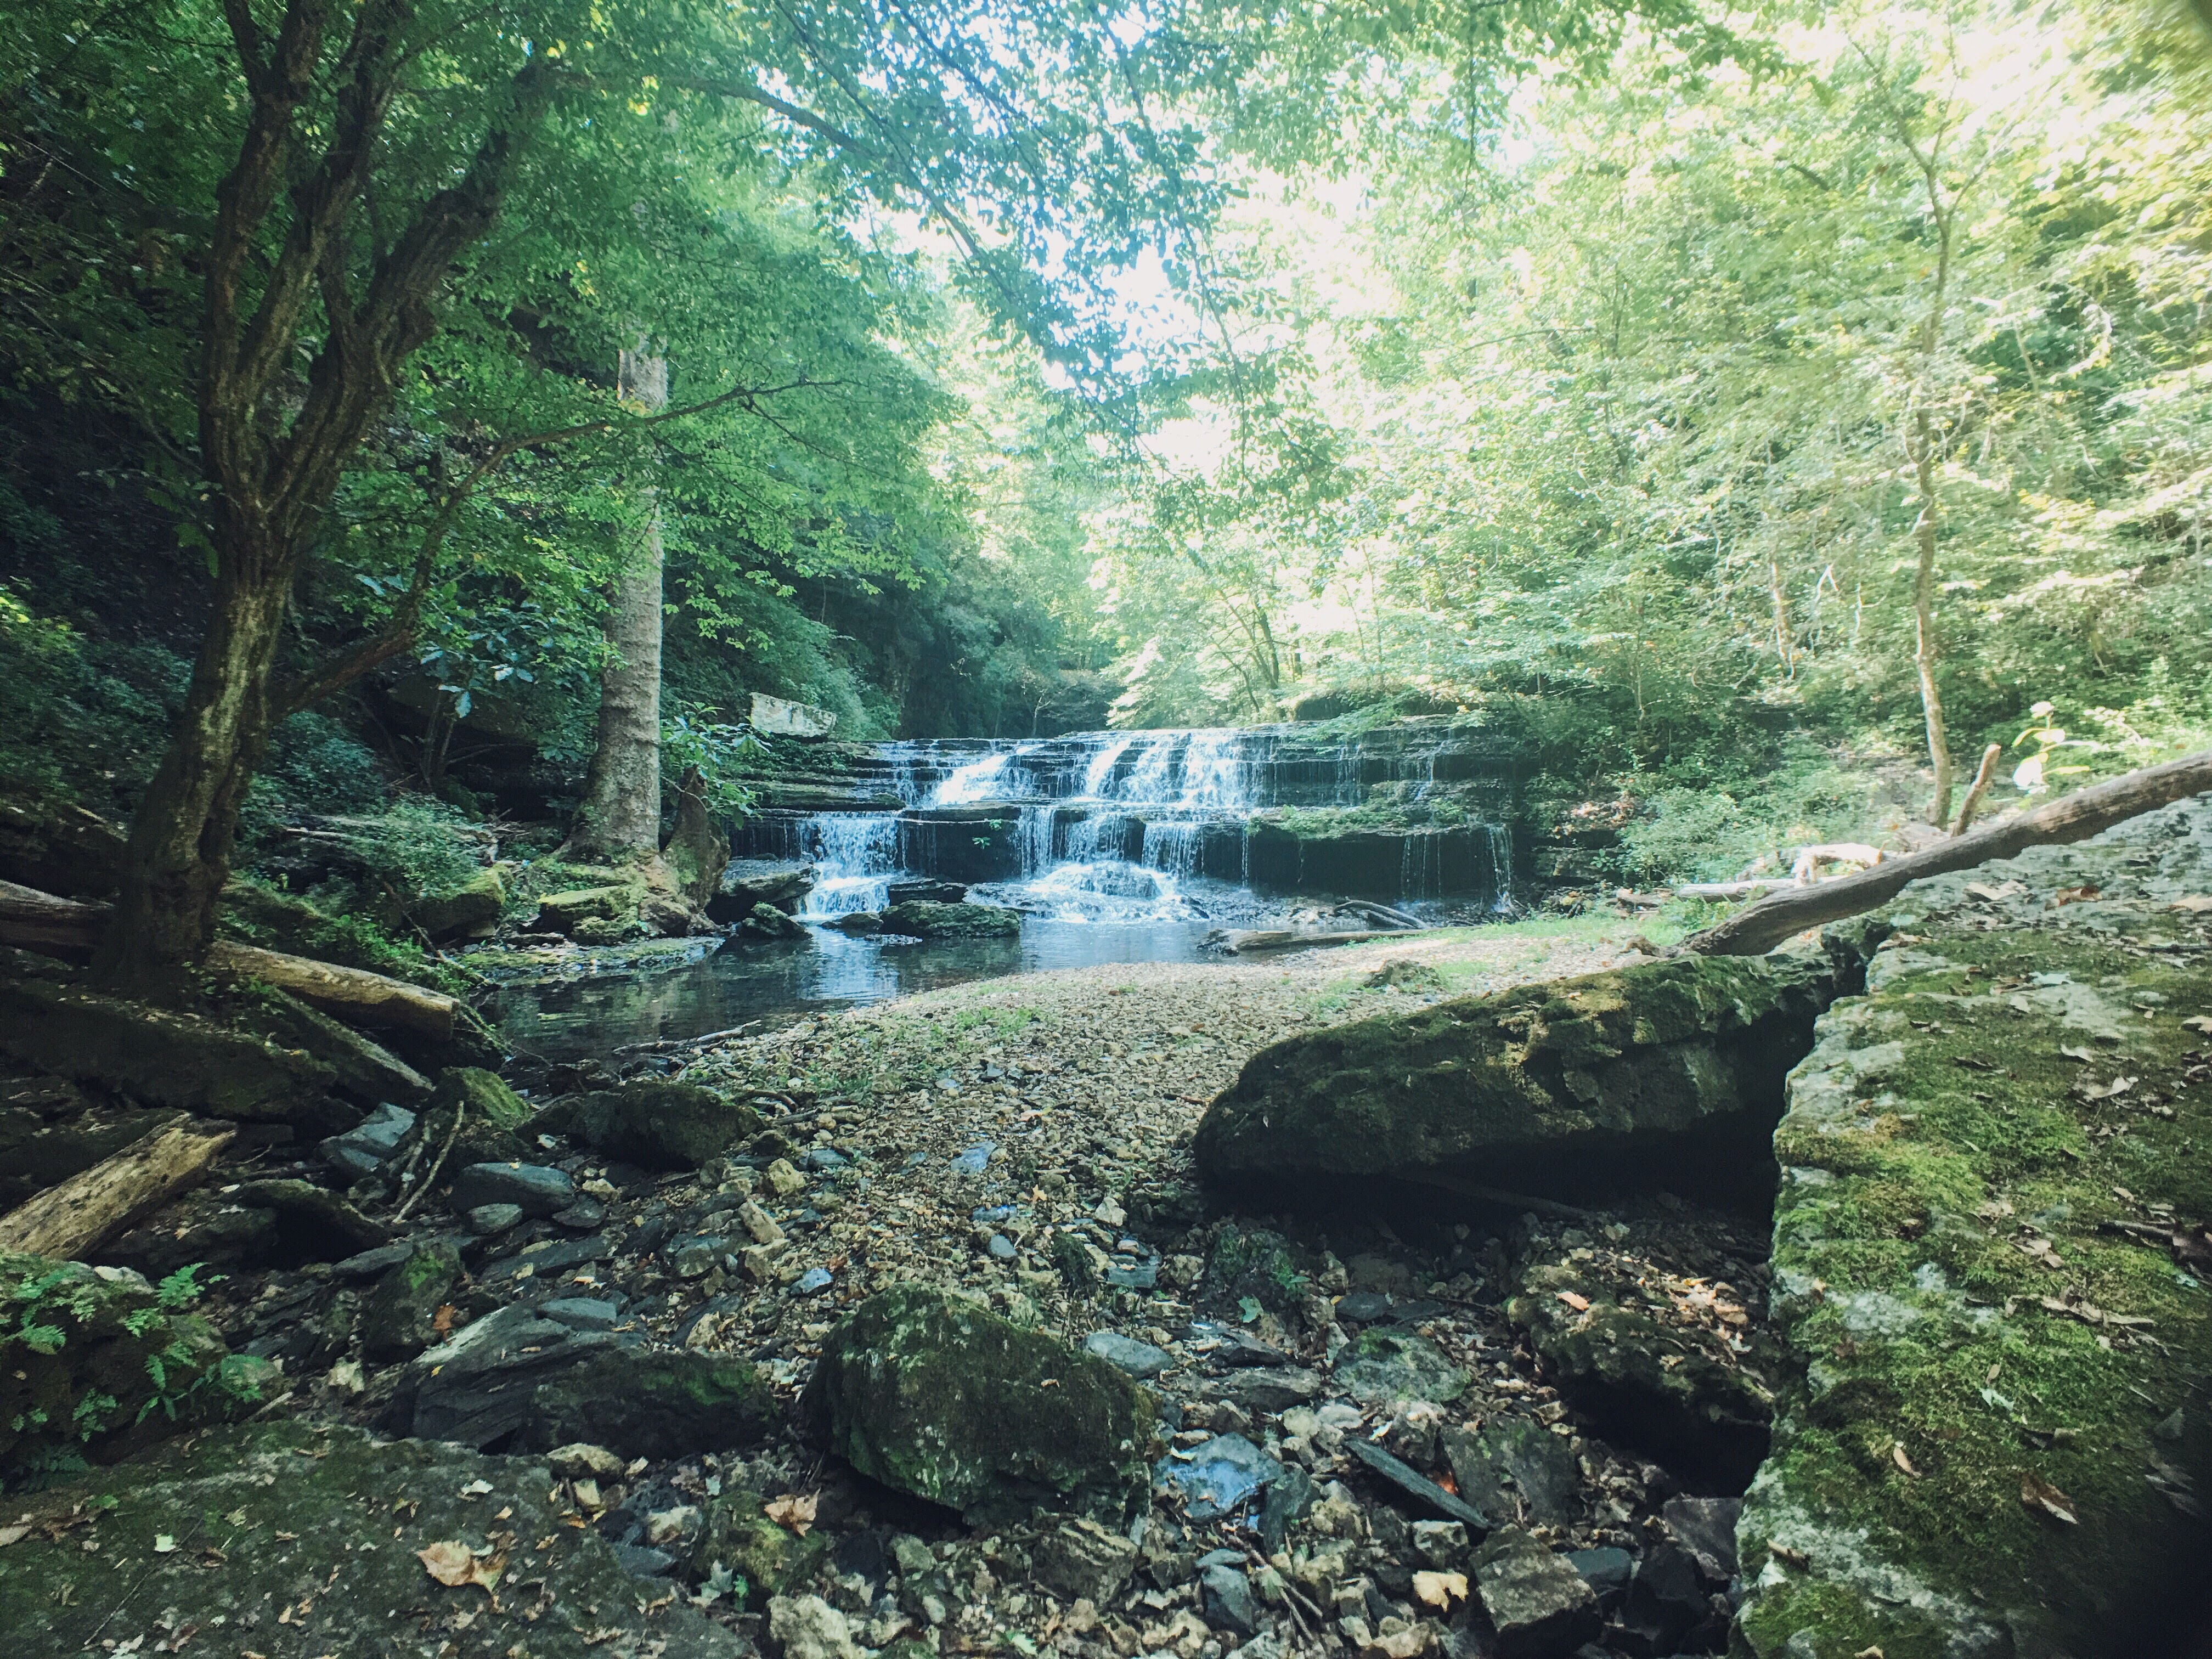
tree, forest, rock, waterfall, creek, wilderness, trail, river, valley, stream, jungle, rapid, body of water, rainforest, ravine, woodland, habitat, water feature, ecosystem, watercourse, old growth forest, natural environment